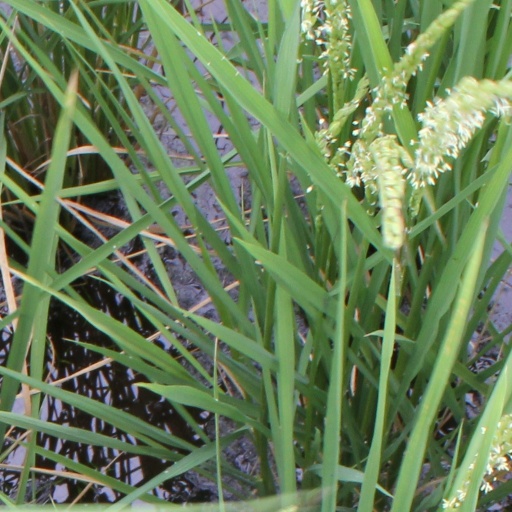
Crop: rice